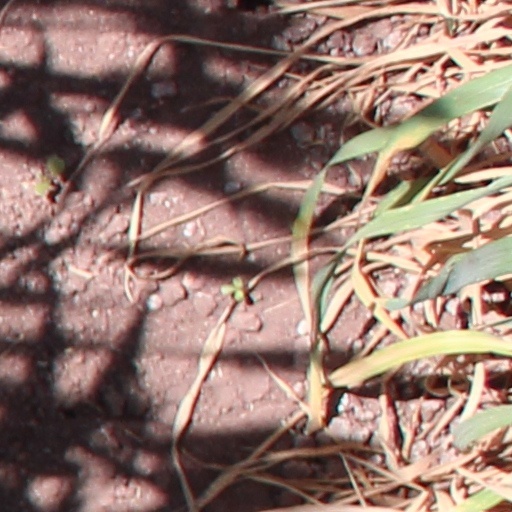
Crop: wheat